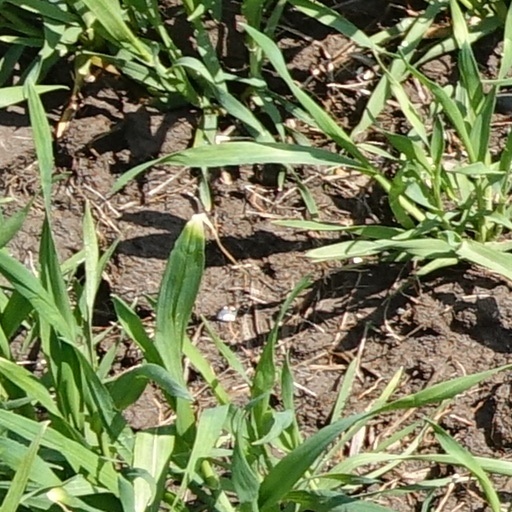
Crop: wheat